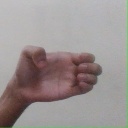
अक्षर: ख